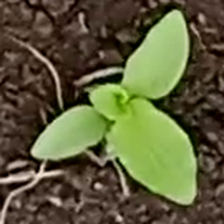
Weed species: Kena_(Commplina_benghalensio)